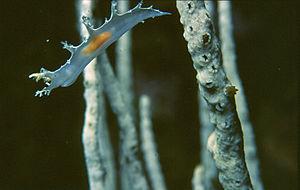
La Marionia de Blainville est une espèce de nudibranche de la famille des tritoniidés. Le corps de ce mollusque est orangé, brun, rouge ou jaune et porte des taches blanches. Il s'agit d'un grand nudibranche atteignant régulièrement 60 mm de longueur. L'espèce est reconnaissable grâce à la dizaine de paires de panaches branchiaux visibles sur son dos. Elle était auparavant considérée endémique à la Méditerranée mais des individus ont été observés dans l'Atlantique Est puis Ouest.